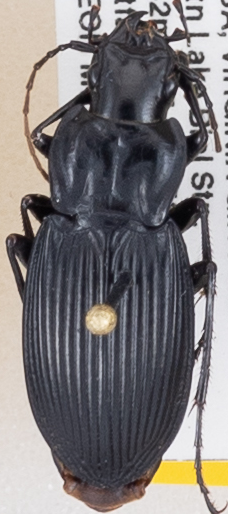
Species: Dicaelus teter
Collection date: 2019-07-16
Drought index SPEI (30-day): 0.274
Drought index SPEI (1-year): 2.09
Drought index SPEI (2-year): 2.09